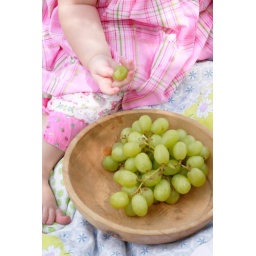
grapes in wooden bowl on blanket make for a great picnic